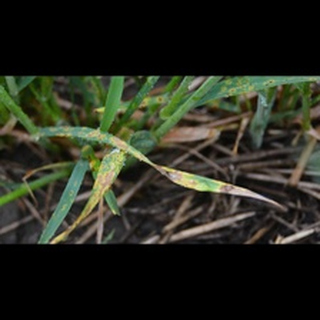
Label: wheat_tan_spot